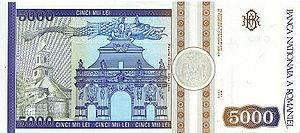
Le draco ou dragon dace, est un animal fantastique dans la mythologie daces. Le draco est représenté avec un corps de serpent et une tête de loup. Il servait dans les armées antiques, comme étendard et enseigne. Il est visible sur les représentations des guerriers daces de Décébale dans les bas-relief illustrant les guerres daciques sur la colonne de Trajan à Rome.